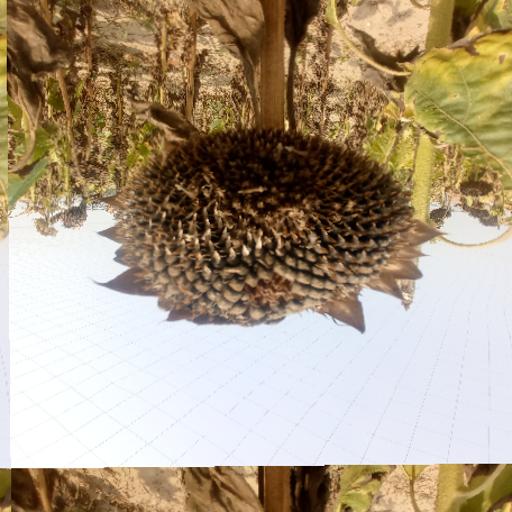
Label: Gray_mold